John Benjamin Macneill

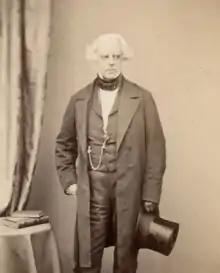

Sir John Benjamin Macneill FRS (1793 – 2 March 1880) was an Irish civil engineer of the 19th century, closely associated with Thomas Telford. His most notable projects were railway schemes in Ireland.